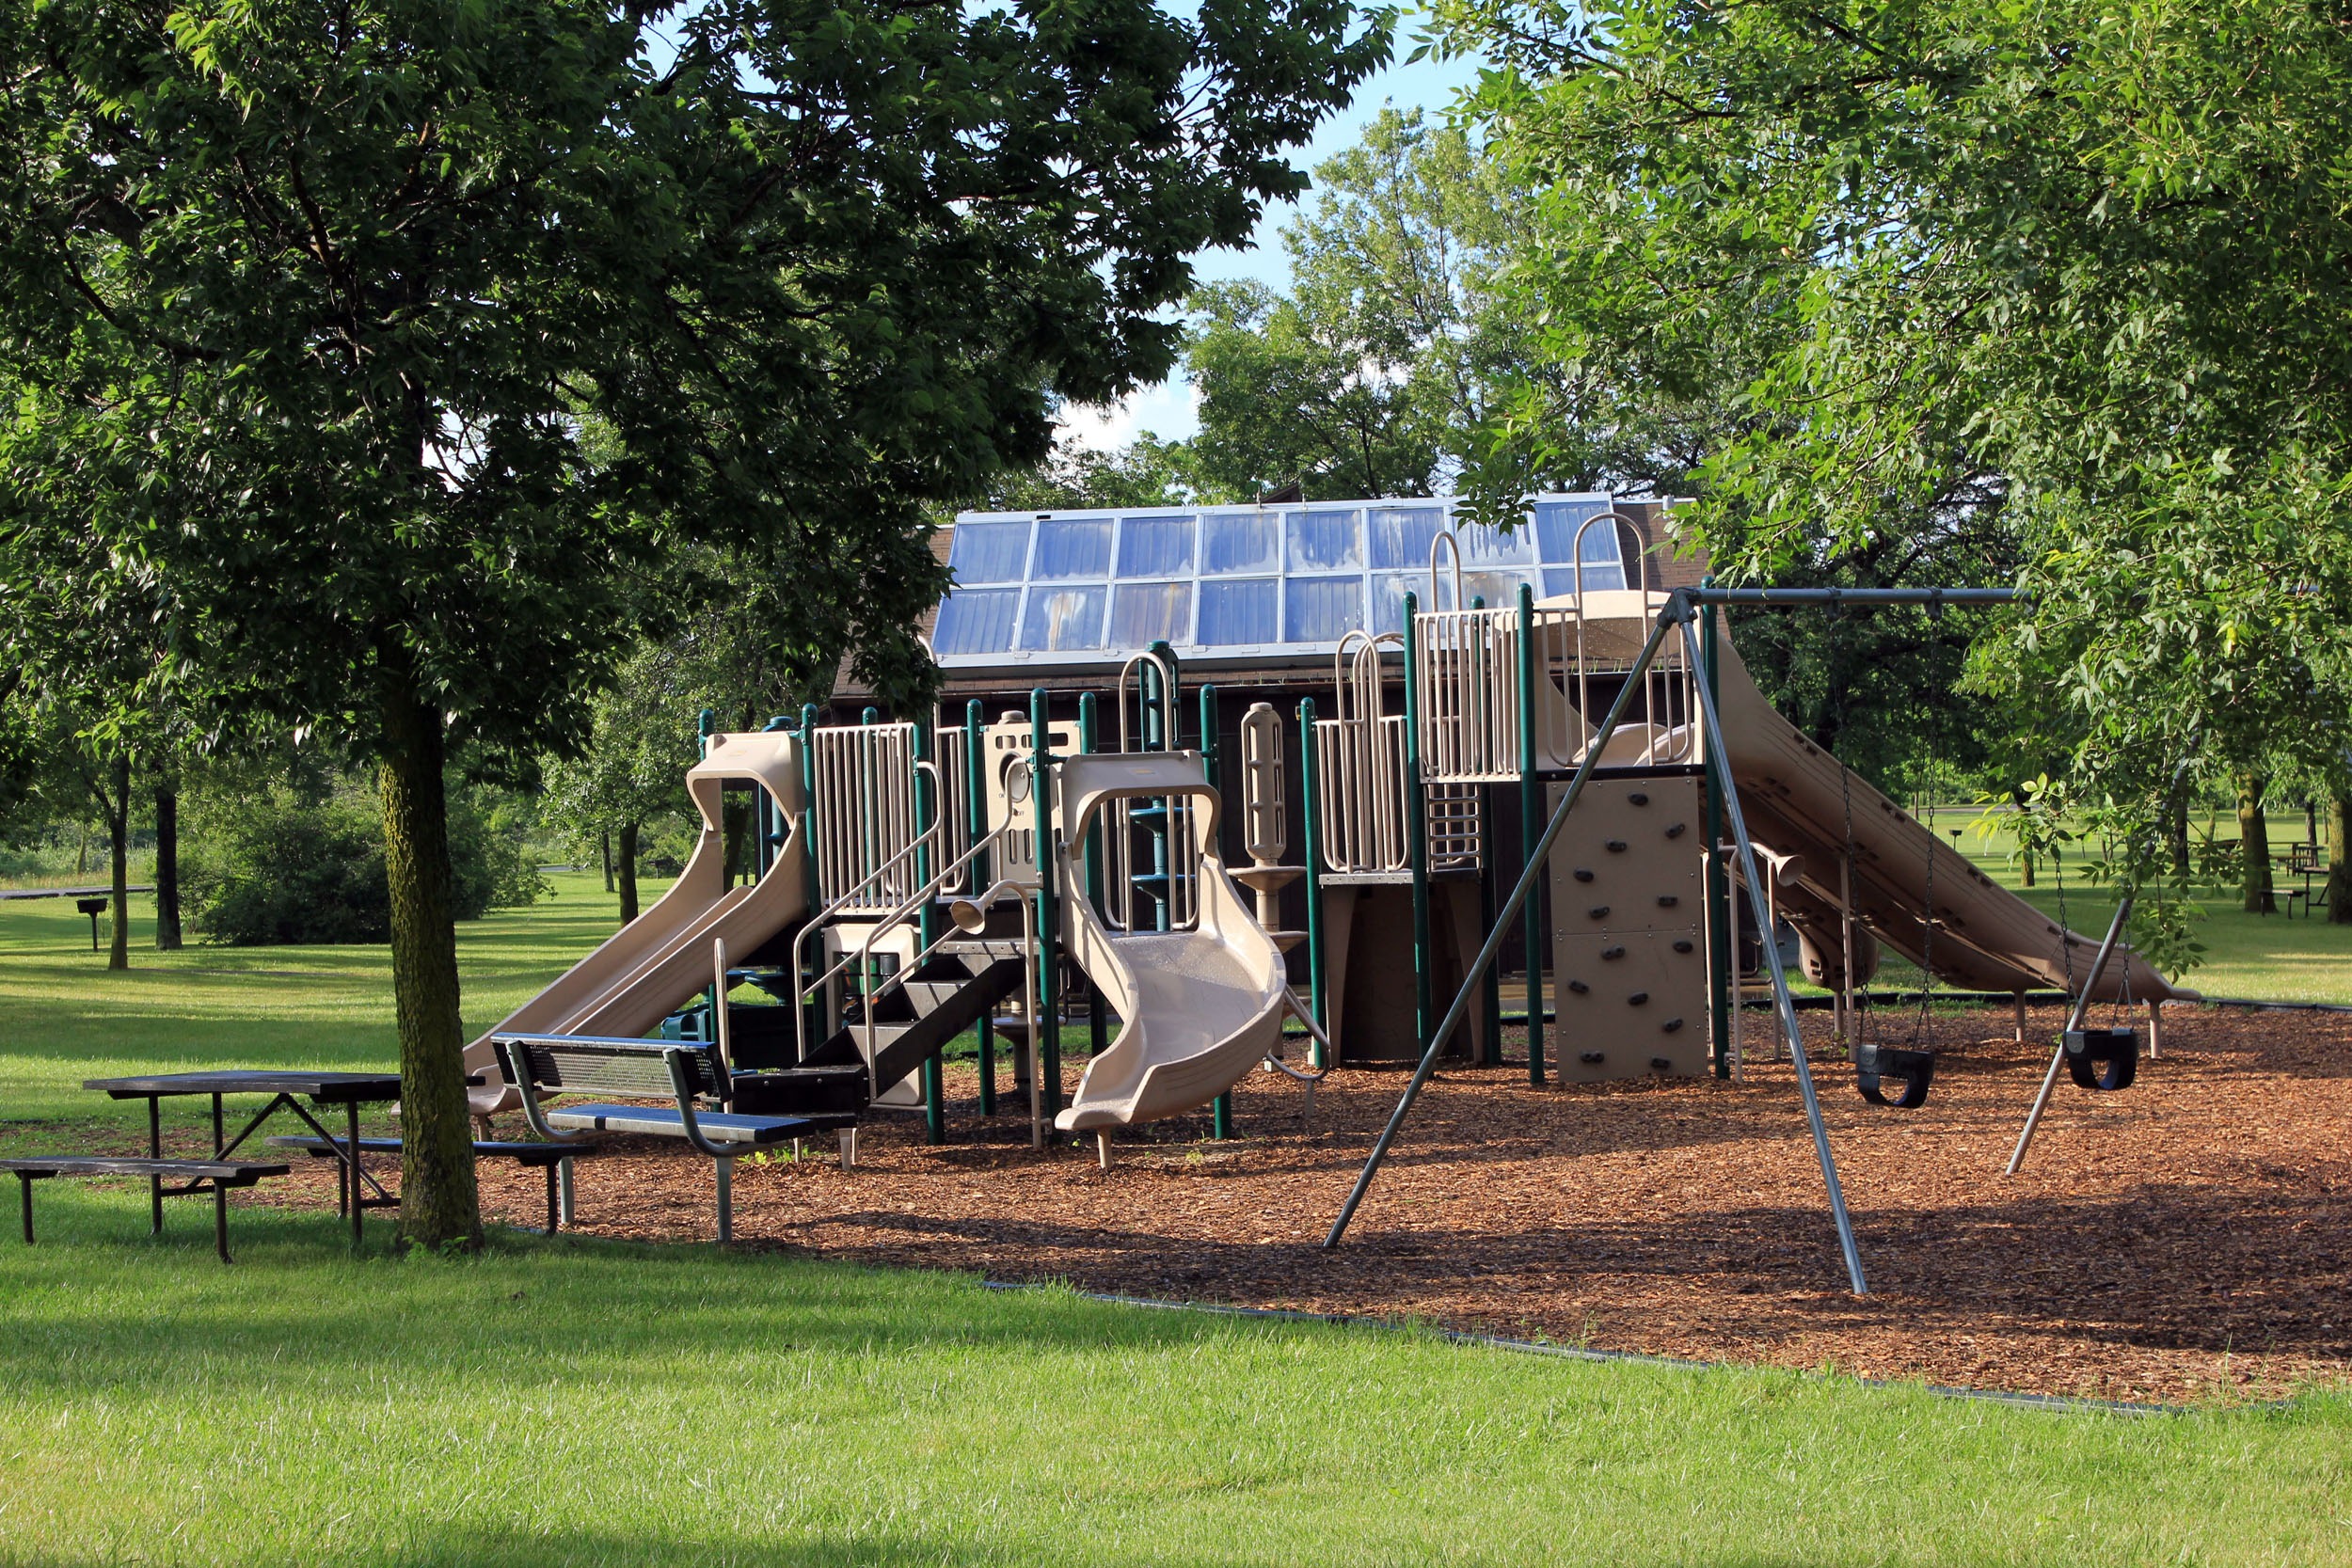
outdoor, play, city, recreation, transport, vehicle, equipment, park, usa, fun, playground, area, wisconsin, outdoor recreation, human settlement, outdoor play equipment, recreational area, richard bong state recreation area